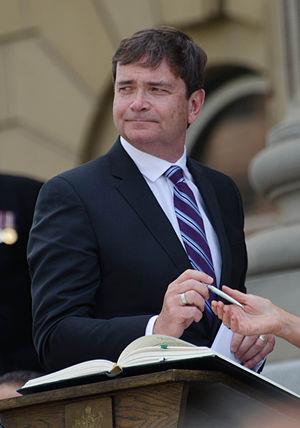
Oneil Carlier, né le 22 juin 1962, est un homme politique canadien, et ministre de l'Agriculture en Alberta de 2015 à 2019.